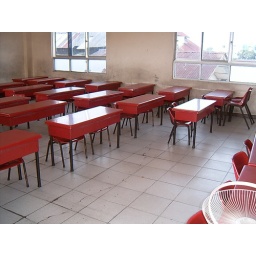
chairs and desks in elementary classrooms